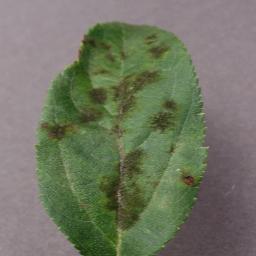
Label: Apple___Apple_scab